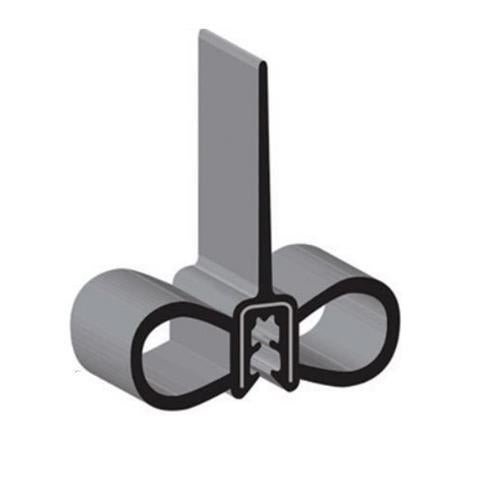
BLK, DOUBLE BULB & SINGLE WIPER CLP
Brand: Clean Seal
Clean Seal ML-6705-50
Category: Hardware > Building Materials > Weather Stripping & Weatherization Supplies